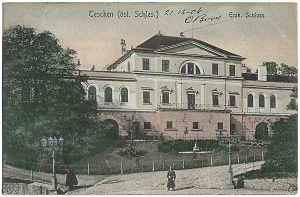
Vue de Cieszyn (Teschen ) vers 1906.